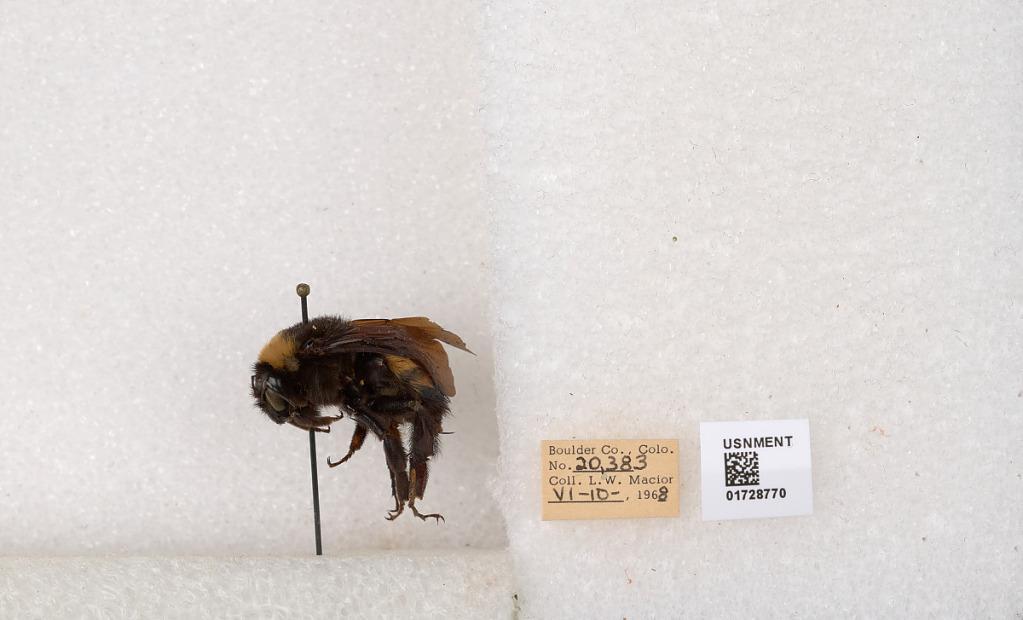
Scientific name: Bombus (Bombus) nevadensis auricormus
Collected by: L. Macior
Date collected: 1968-6-10
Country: United States
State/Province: Colorado
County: Boulder
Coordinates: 40.0925, -105.358